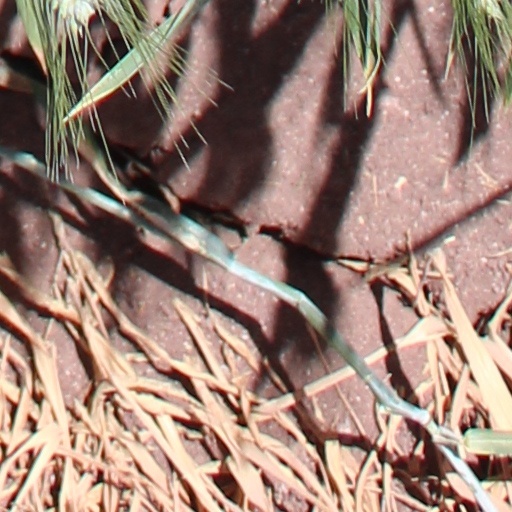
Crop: wheat